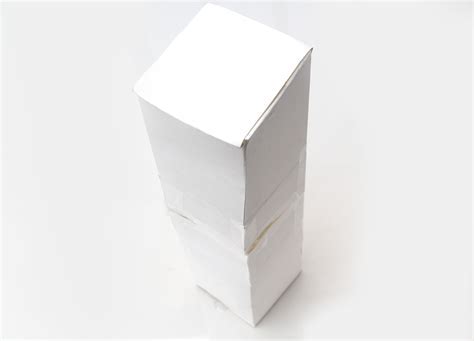
Label: cardboard